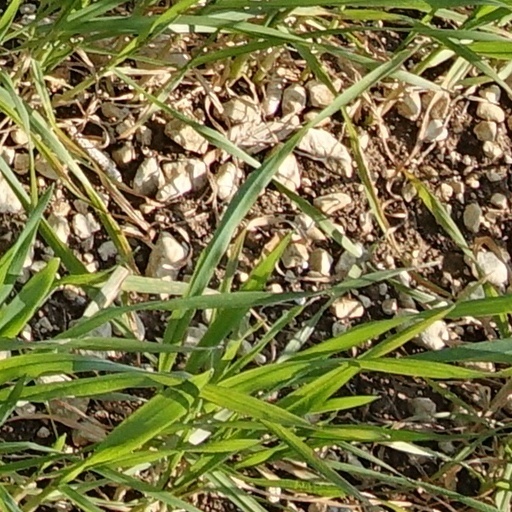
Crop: wheat